Le Merlerault

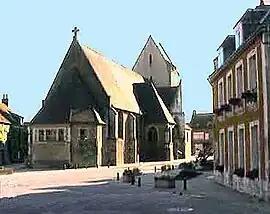
The church in Le Merlerault

Le Merlerault is a former commune in the Orne department in north-western France. On 1 January 2025, it was merged into the new commune of Merlerault-le-Pin.